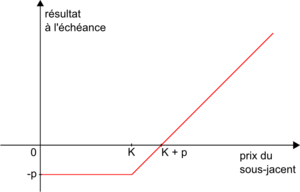
Le call ou l'option d'achat est une option d'achat sur un instrument financier.
En finance, une option est un produit dérivé qui établit un contrat entre un acheteur et un vendeur. L'acheteur de l'option obtient le droit, et non pas l'obligation, d'acheter ou de vendre un actif sous-jacent à un prix fixé à l'avance, pendant un temps donné ou à une date fixée. Ce contrat peut se faire dans une optique de spéculation sur le prix futur de l'actif sous-jacent, ou d'assurance contre une évolution défavorable de ce prix. L'actif sous-jacent peut par exemple être une action, une obligation, un taux de change entre deux devises, une matière première ou encore un contrat à terme sur n'importe lequel de ces produits.
En finance, une stratégie optionnelle consiste à acheter et/ou vendre plusieurs options et éventuellement de l'actif sous-jacent, dans le but de bénéficier des mouvements, ou de leur absence, anticipés du marché du sous-jacent ou de celui de la volatilité. Les possibilités n'ont comme limite que l'imagination des acteurs des marchés. Nous n'aborderons ici que les plus courantes à base d'options vanille.